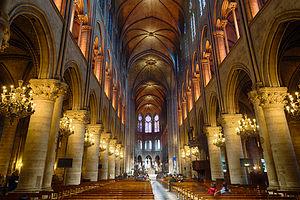
Dans l'architecture chrétienne, il y a deux termes architectoniques, qui référent au modèle des halles antiques appelées « basilique » :